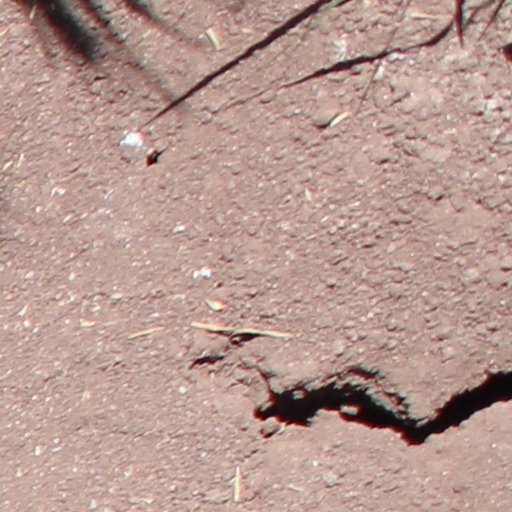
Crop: wheat